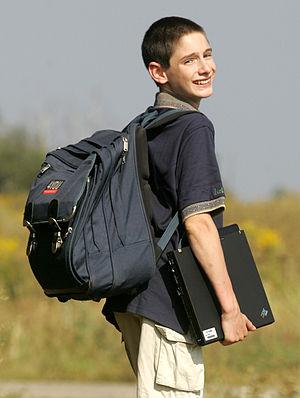
Un sac à dos est un espace de stockage transporté sur le dos d'une personne qui fait reposer le poids du matériel qu'il contient sur les épaules par l'intermédiaire de bretelles et parfois également sur les hanches par le moyen d'une ceinture. Sa capacité est exprimée en litres et varie d'une demi dizaine, pour les sacs de trail, à une centaine, pour les modèles militaires.